Vafaatheri Kehiveriya

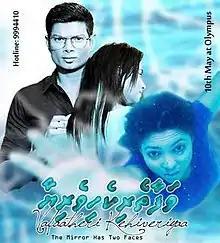
Official film poster

Vafaatheri Kehiveriya is a 2016 Maldivian romantic film directed by Ali Seezan. Produced by Mohamed Abdullah under Dhedhekeves Production, the film stars Ali Seezan, Maleeha Waheed, Zeenath Abbas and Ahmed Saeed in pivotal roles. The film was released on 10 May 2016. The film was based on Ibrahim Waheedh's novel "Vanhanaa". Apart from four scenes, the whole film was shot in Ha. Kelaa.